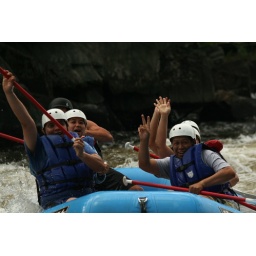
white water rafting in wisconsin